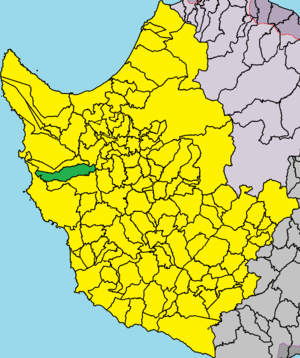
Páno Aródes est un village de Chypre de plus de 135 habitants.